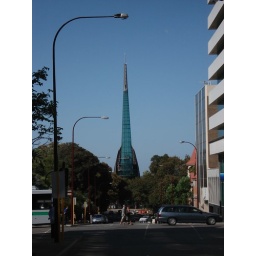
dsc 109 Bell tower on the swan river in Perth